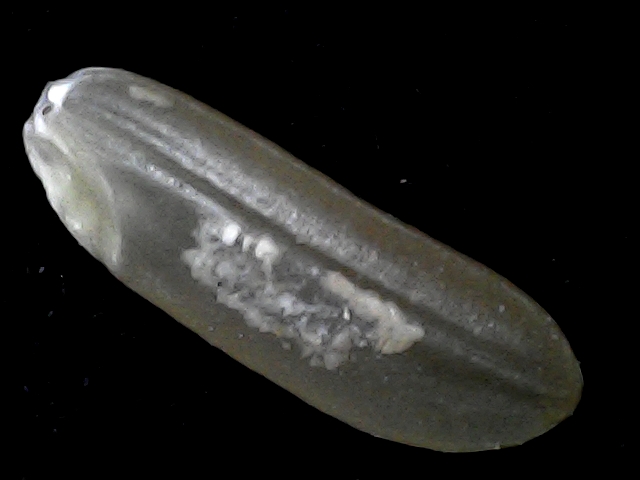
Rice variety: BR23